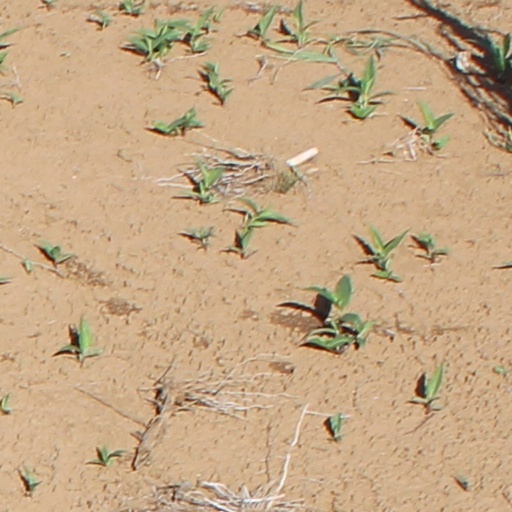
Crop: wheat